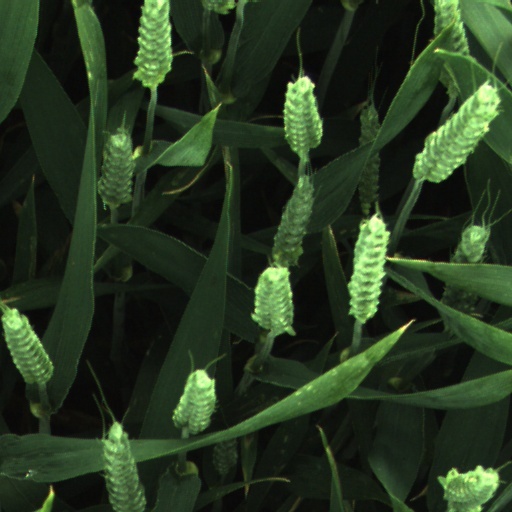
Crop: wheat